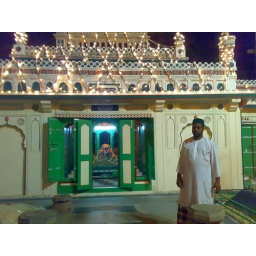
The person who is standing in front is qadim(Mujawar)-e-darga hazrath syed shah peer shah moinuddin sani(Rh)